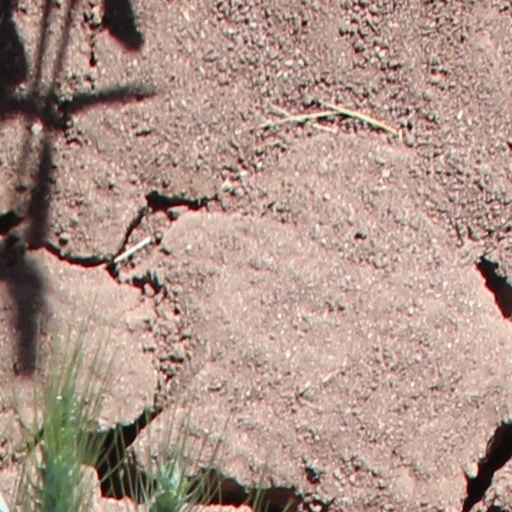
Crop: wheat